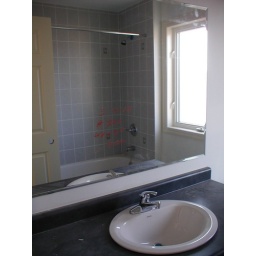
Main bathroom - installed faucet, sink, mirror (wth image of tub in mirror)